Station to Station

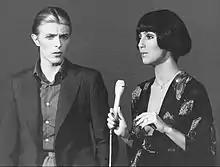
Bowie performing with Cher on the variety show "The Cher Show", November 1975

RCA released "Golden Years" as the album's lead single on 21 November 1975, with the "Young Americans" track "Can You Hear Me?" as the B-side. On 4 November, Bowie appeared on the American television show "Soul Train", miming to "Fame" and the then-unreleased "Golden Years". Bowie was the second white artist to appear on the programme, after Elton John six months earlier. During the performance and interview, he was visibly drunk and, according to Pegg, was at a "new low in coherency". Bowie later felt ashamed for his behaviour, recalling in 1999 that he had failed to learn the new single and was scolded afterwards by the show's DJ. The resulting film clip was used as the song's unofficial music video to promote the single worldwide. Commercially, "Golden Years" reached the top ten in the UK and the US but, like "Rebel Rebel"'s relationship to "Diamond Dogs" (1974), was a somewhat unrepresentative teaser for the album to come.